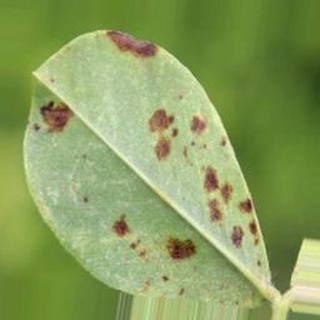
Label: groundnut_rust